Liao Hansheng

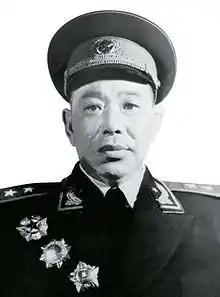
Liao Hansheng

Liao Hansheng (November 14, 1911 – October 5, 2006) was a Chinese male politician, who served as the vice chairperson of the Standing Committee of the National People's Congress.